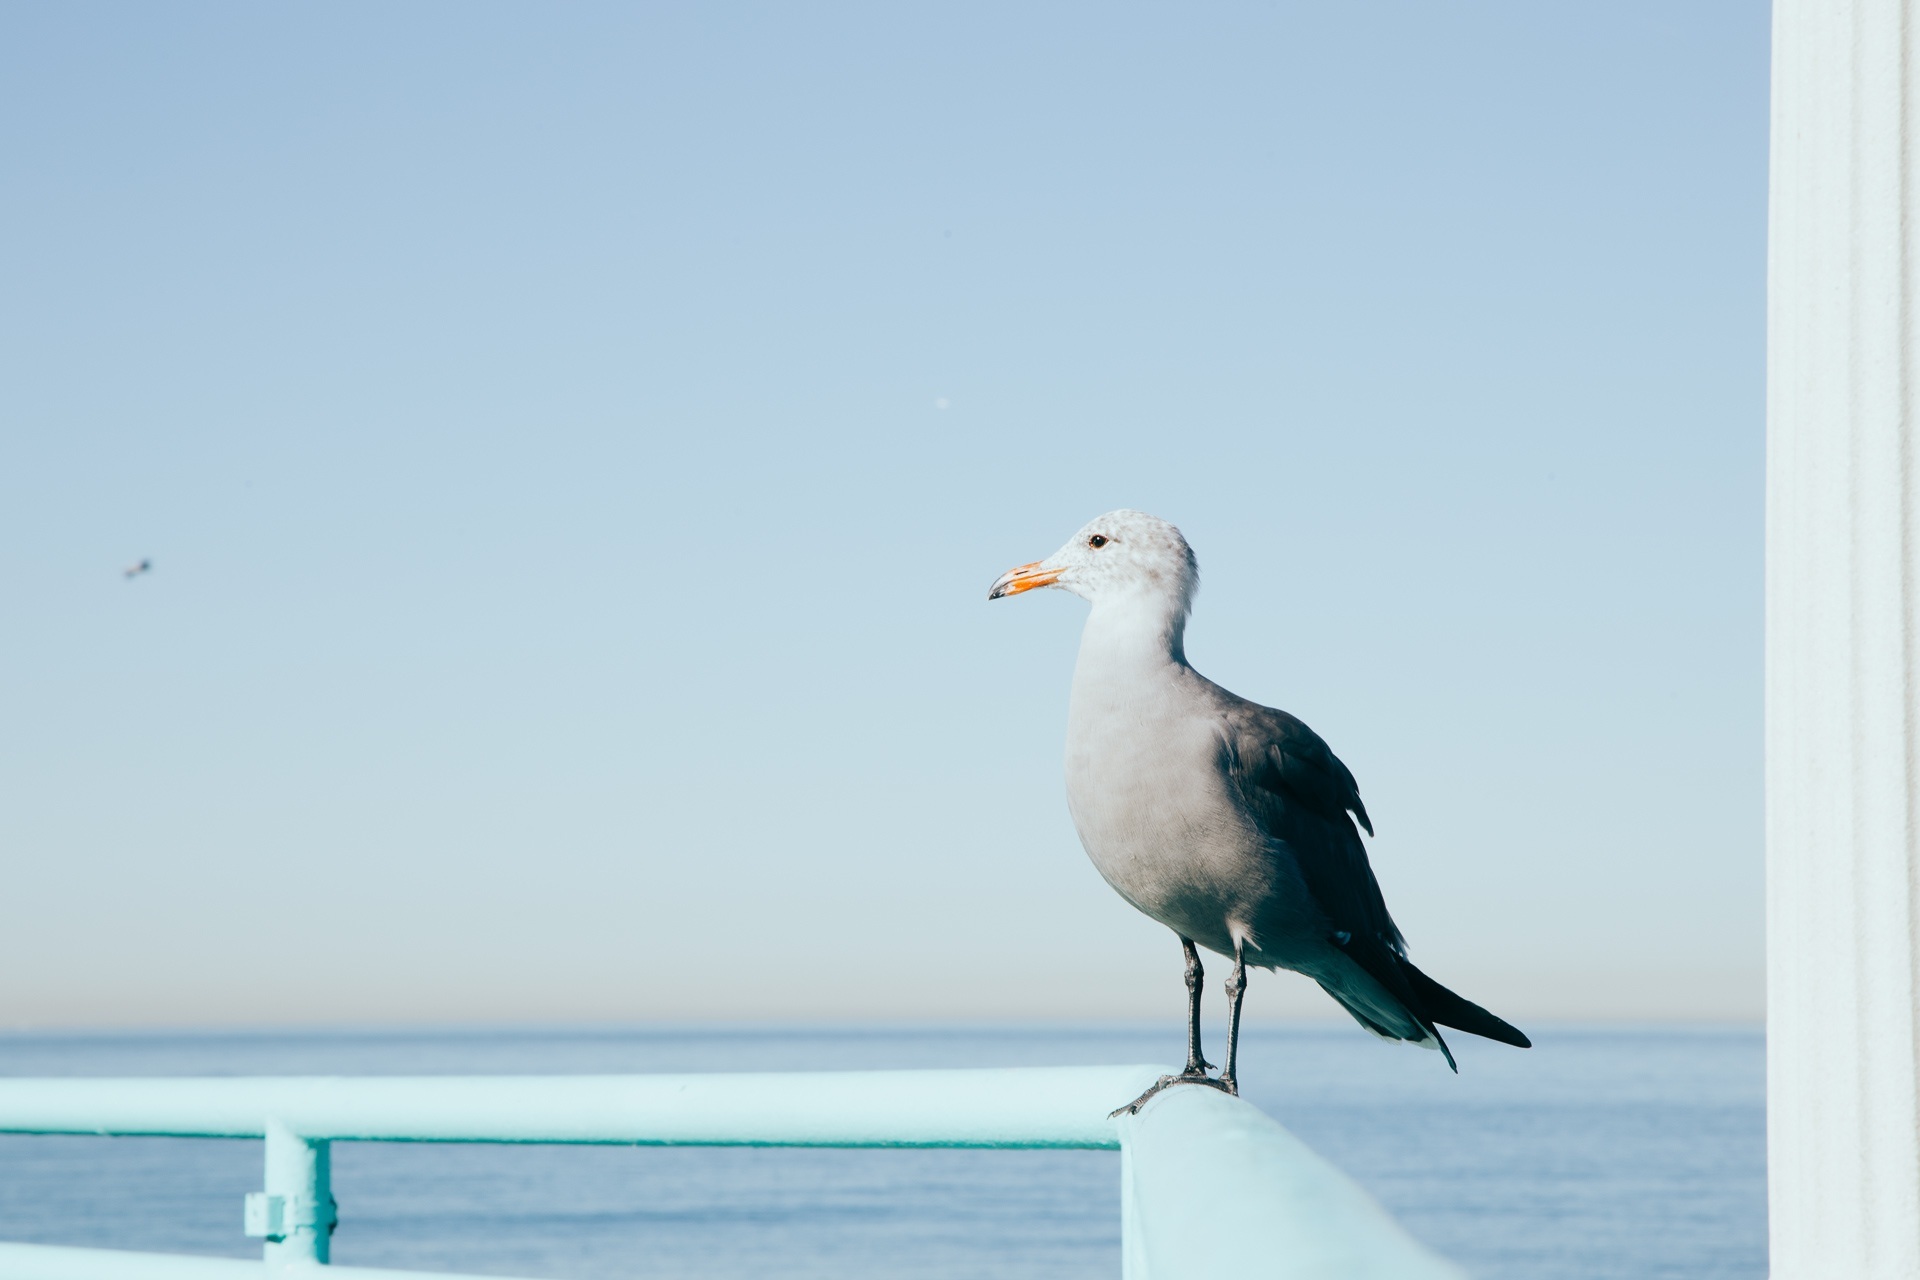
sea, coast, bird, animal, seabird, seagull, wildlife, gull, beak, fauna, vertebrate, juvenile, individual, charadriiformes